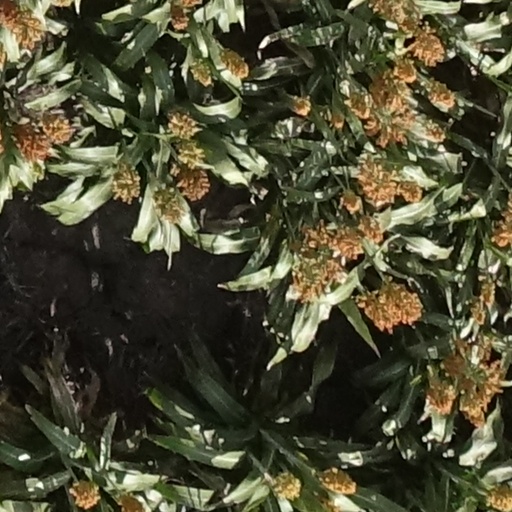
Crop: sorghum